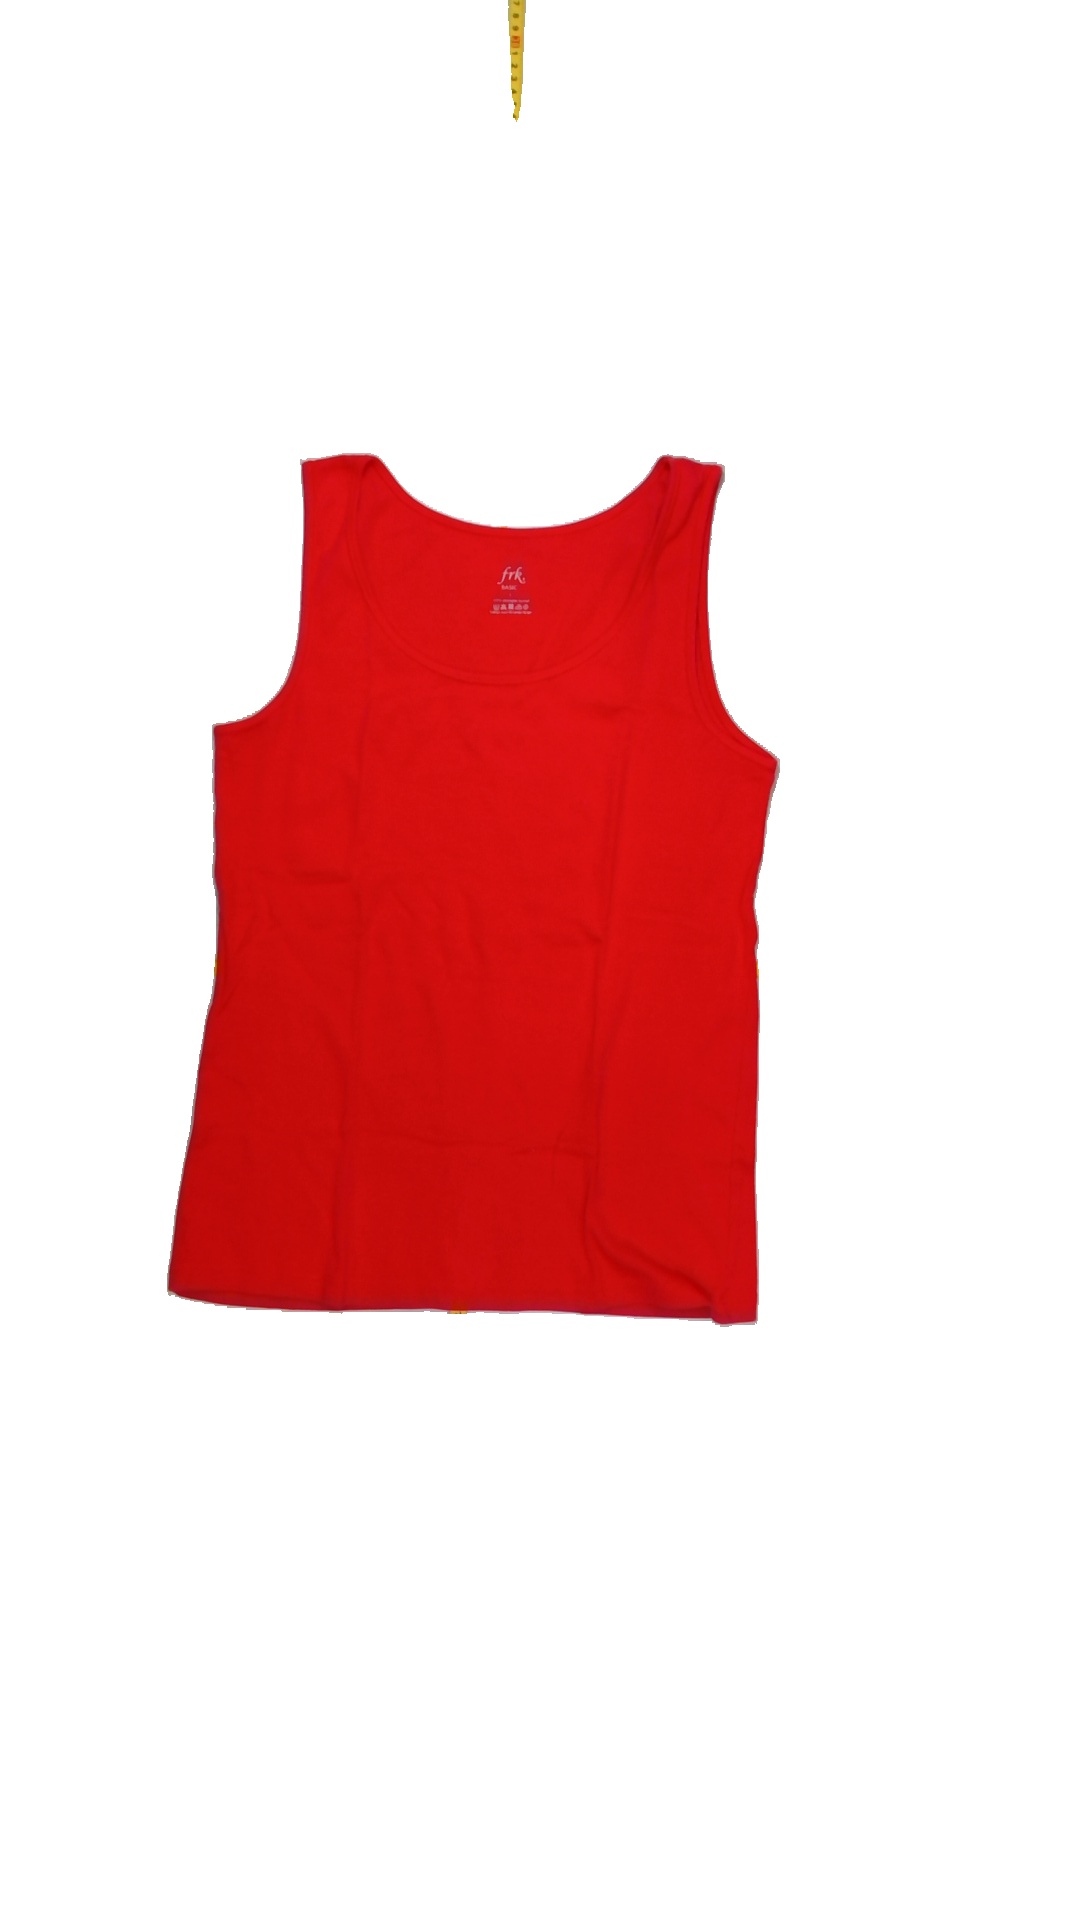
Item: Tank Top (Ladies)
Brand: Frk
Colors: Red
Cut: Regular, C-collar
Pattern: Plain
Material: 100%cotton
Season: Summer
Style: No trend
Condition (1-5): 4
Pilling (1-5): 5
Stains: Yes
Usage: Export
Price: <50